Chesapeake Bay Commission

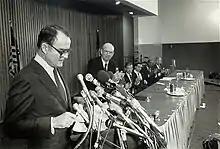
EPA Administrator William Ruckelshaus addressing a Chesapeake Bay Commission conference on December 9, 1983. The 1983 "Chesapeake Bay Agreement" was signed at the conference.

The Chesapeake Bay Commission is an advisory body that consults with the legislatures of Maryland, Virginia and Pennsylvania about environmental, economic and social issues related to the Chesapeake Bay. The commission is a signatory to all agreements on matters regarding the bay, and advises Congress on bay-related issues. The commission was established under state law in 1980 by the states of Maryland and Virginia. Pennsylvania joined the commission in 1985. Since its inception, the Commission has led the adoption of hundreds of federal, multi-state, and state policies and laws in order to improve the environment of the bay.